2007 African U-17 Championship

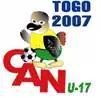

The 2007 African U-17 Championship was a football competition organized by the Confederation of African Football (CAF). The tournament took place in Togo. For the first time, the top four teams qualified for the 2007 FIFA U-17 World Cup (because of the expansion from 16 teams to 24) instead of three, as it has been on previous tournaments.